Restaurant Talvo

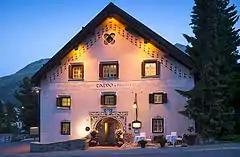
The main entrance of the "Talvo" with its typical engadin Sgraffito-ornaments on its façade. The historic farm house was built in 1658.

The Restaurant Talvo is a traditional gourmet restaurant in a historic building at the "Via Gunels" in the village of Champfèr in the Engadin in Switzerland. For a certain time the restaurant was once managed by the Badrutt's Palace Hotel.